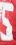
Number: 5